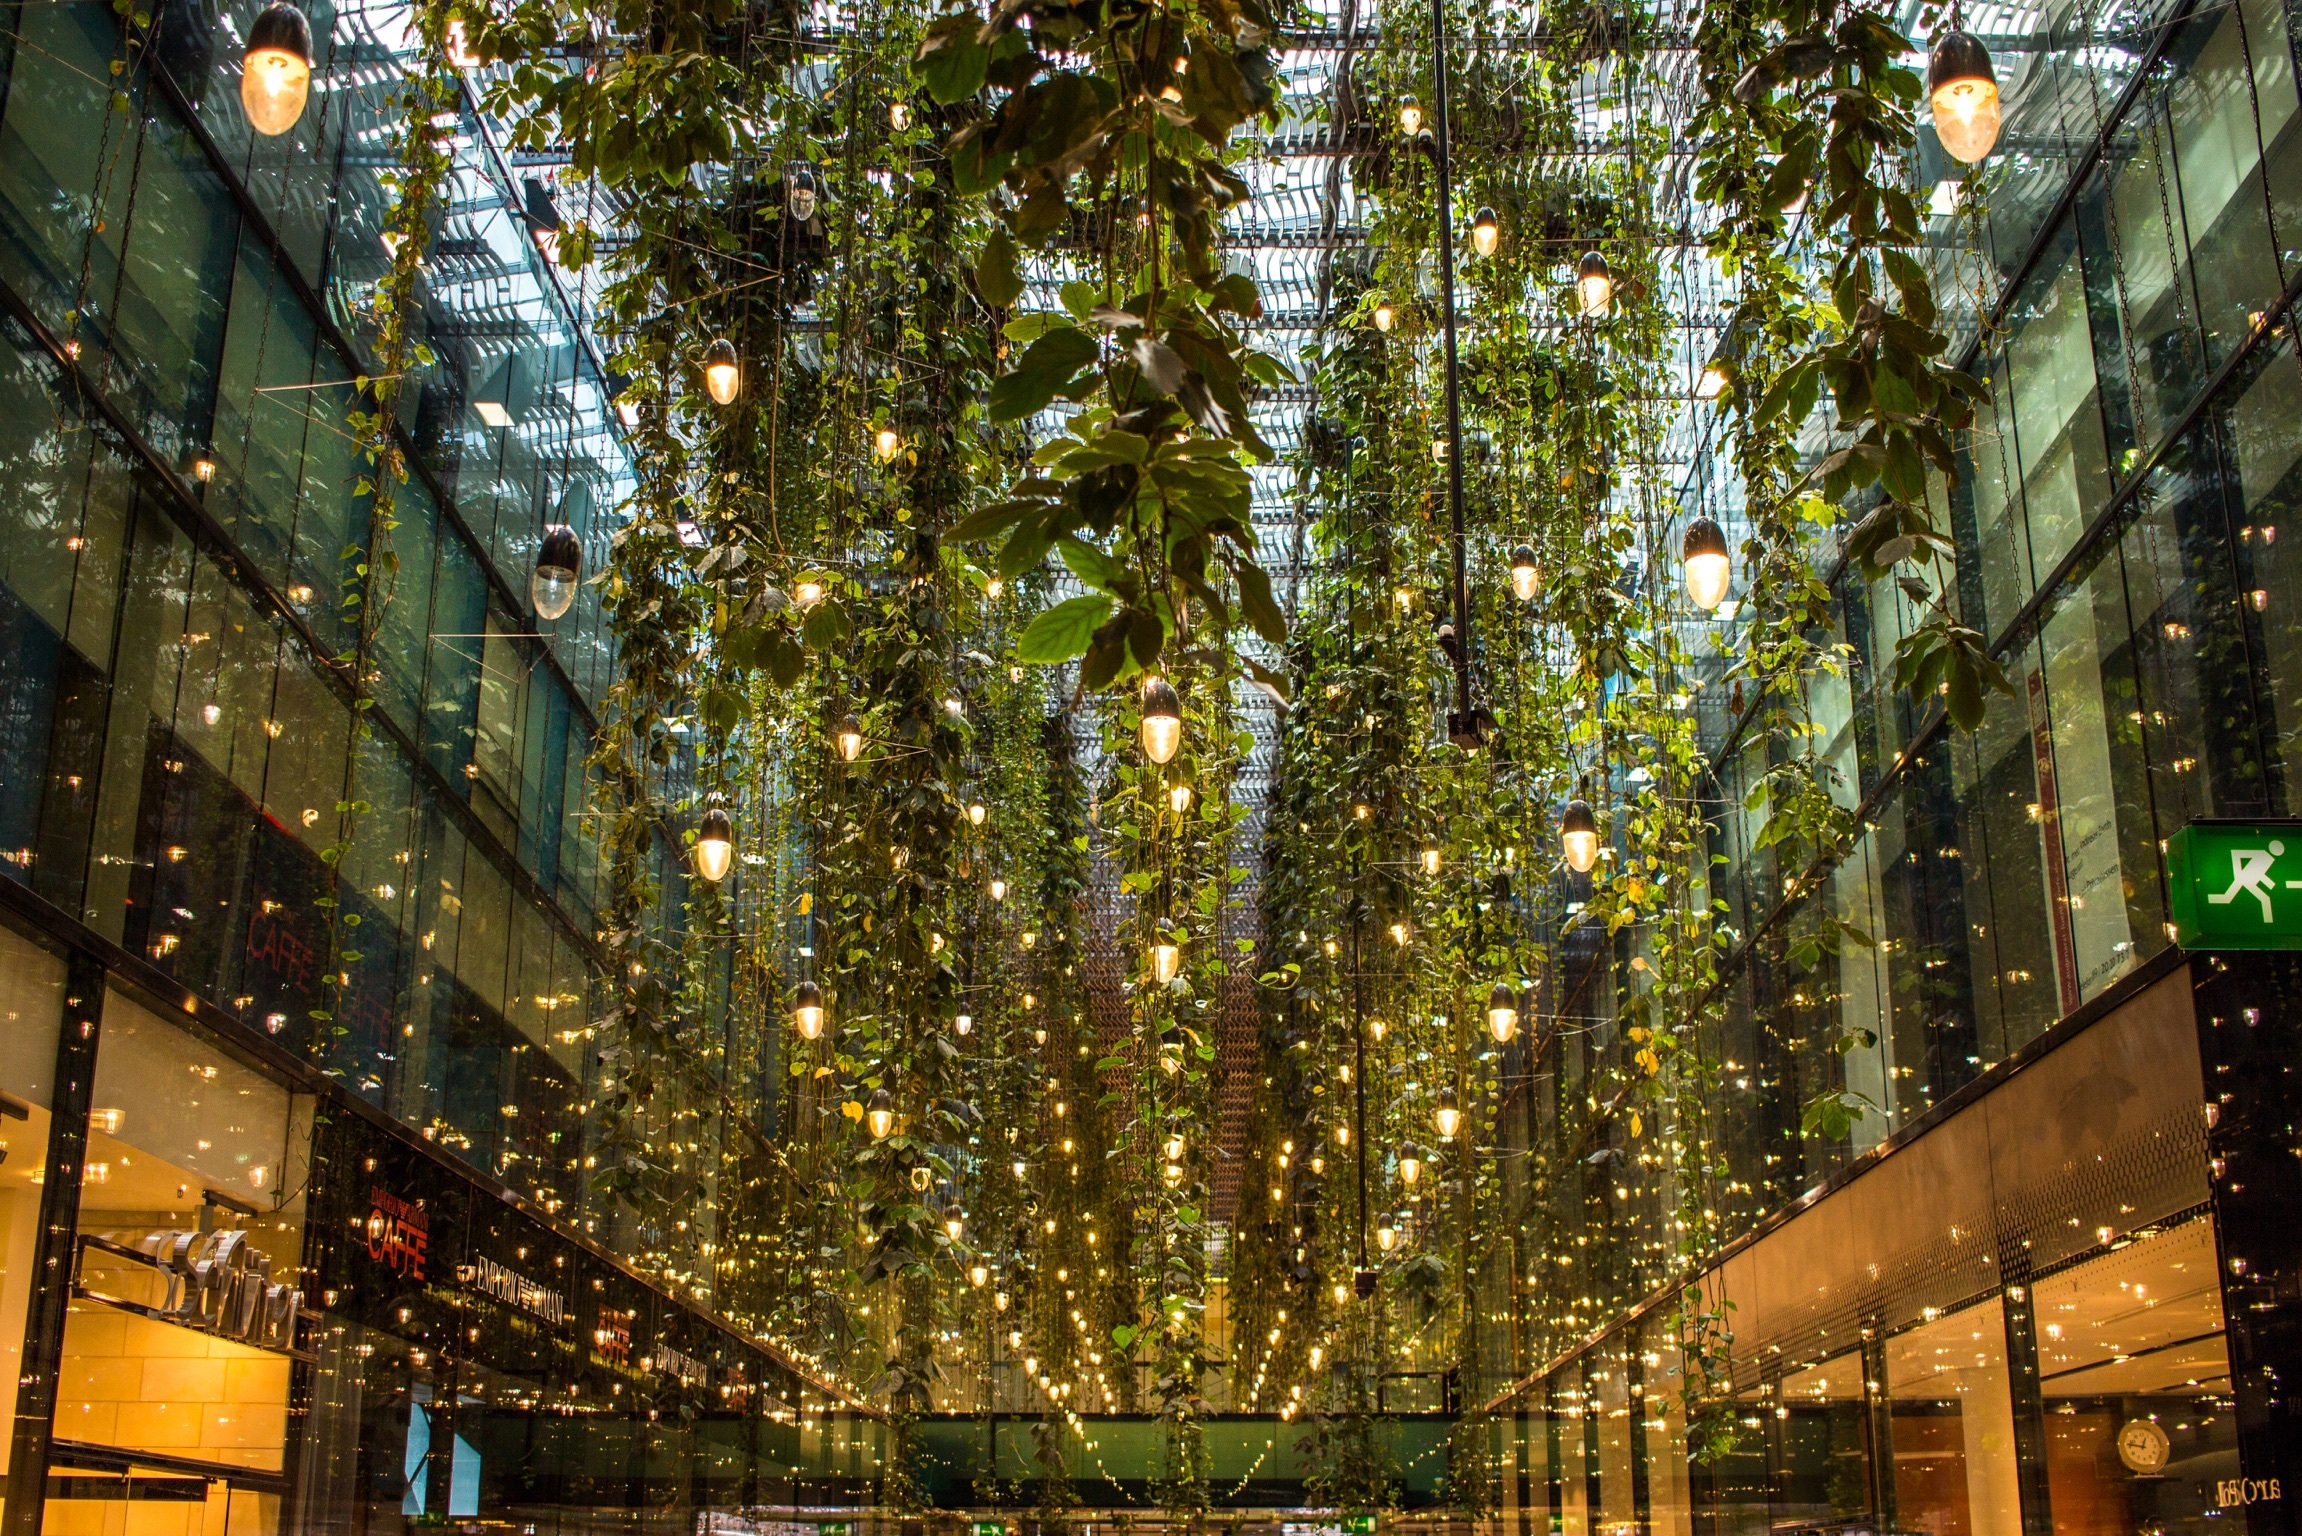
tree, branch, light, plant, night, glass, city, evening, indoor, lighting, dangling light, metropolis, urban area, metropolitan area